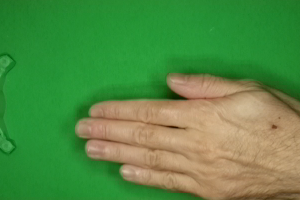
Label: paper